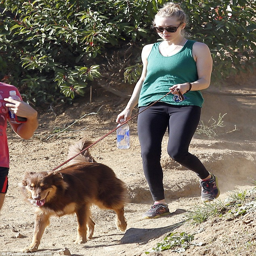
daily routine : when person is at home in hollywood she takes person for a walk every single day